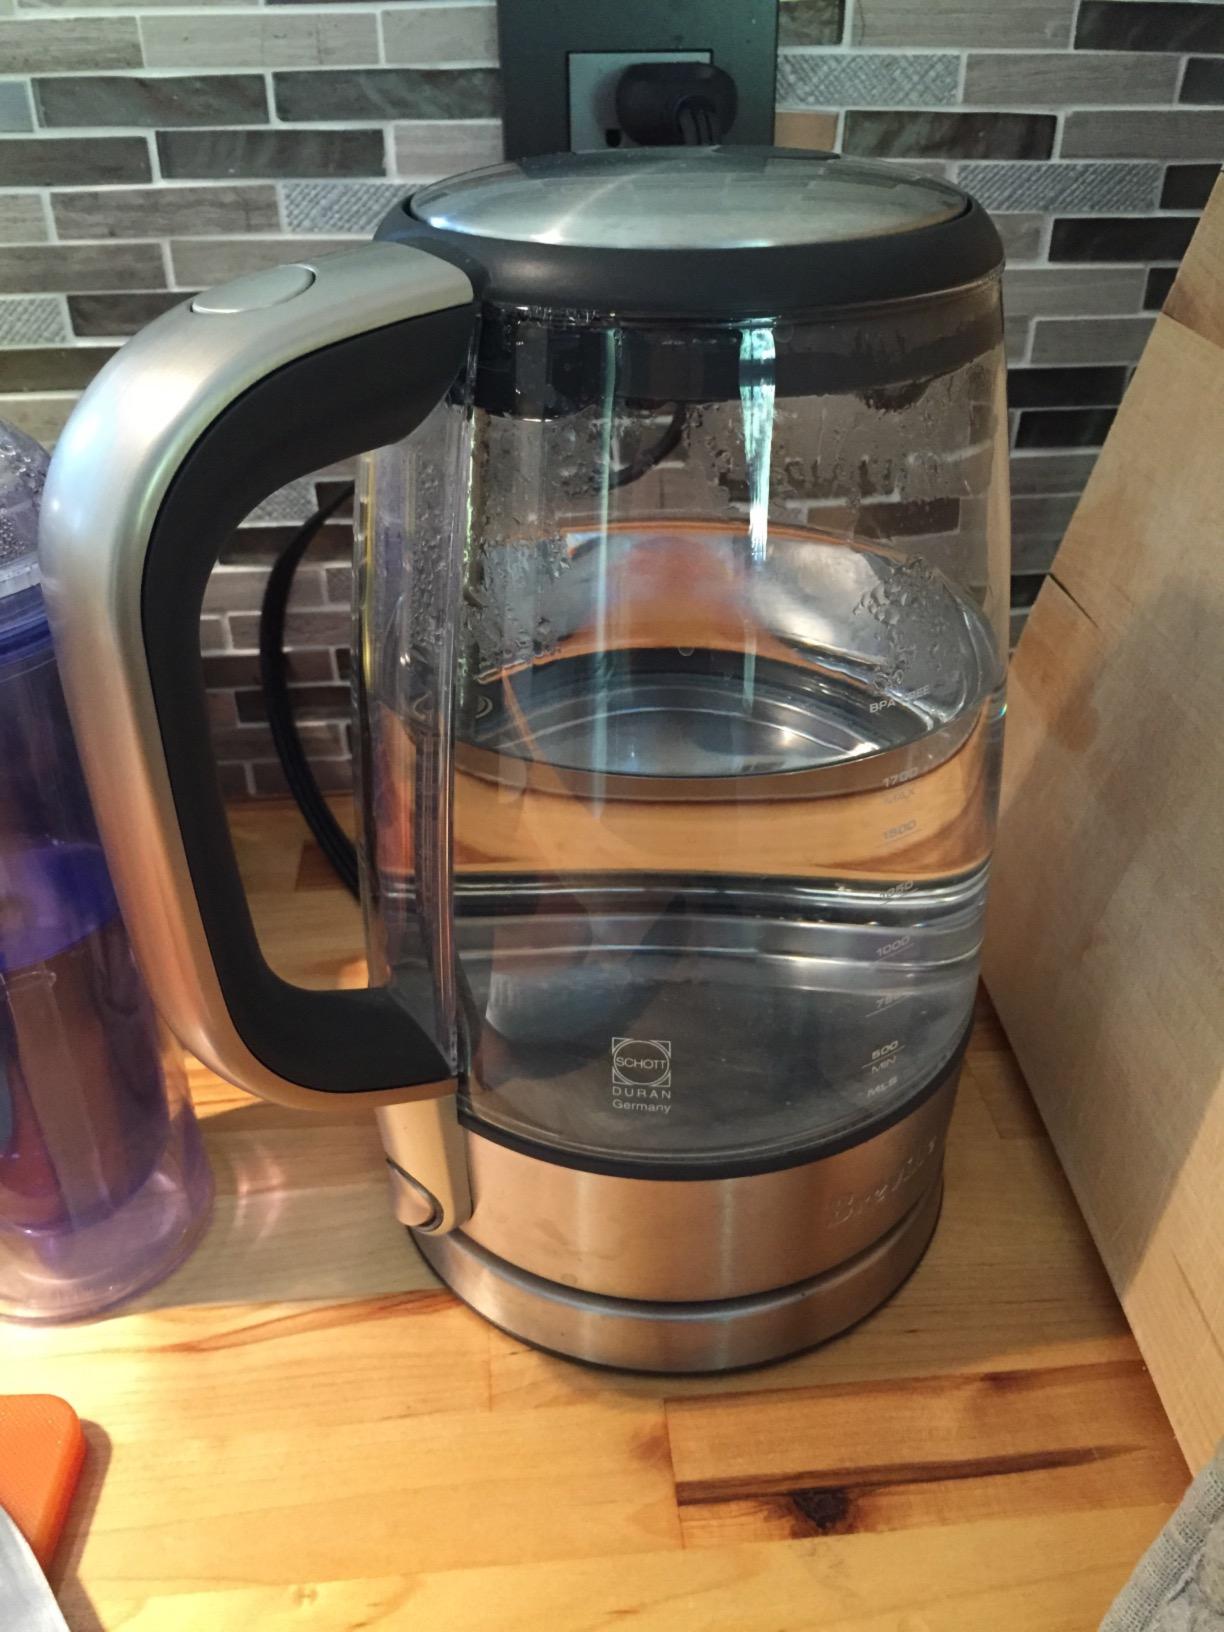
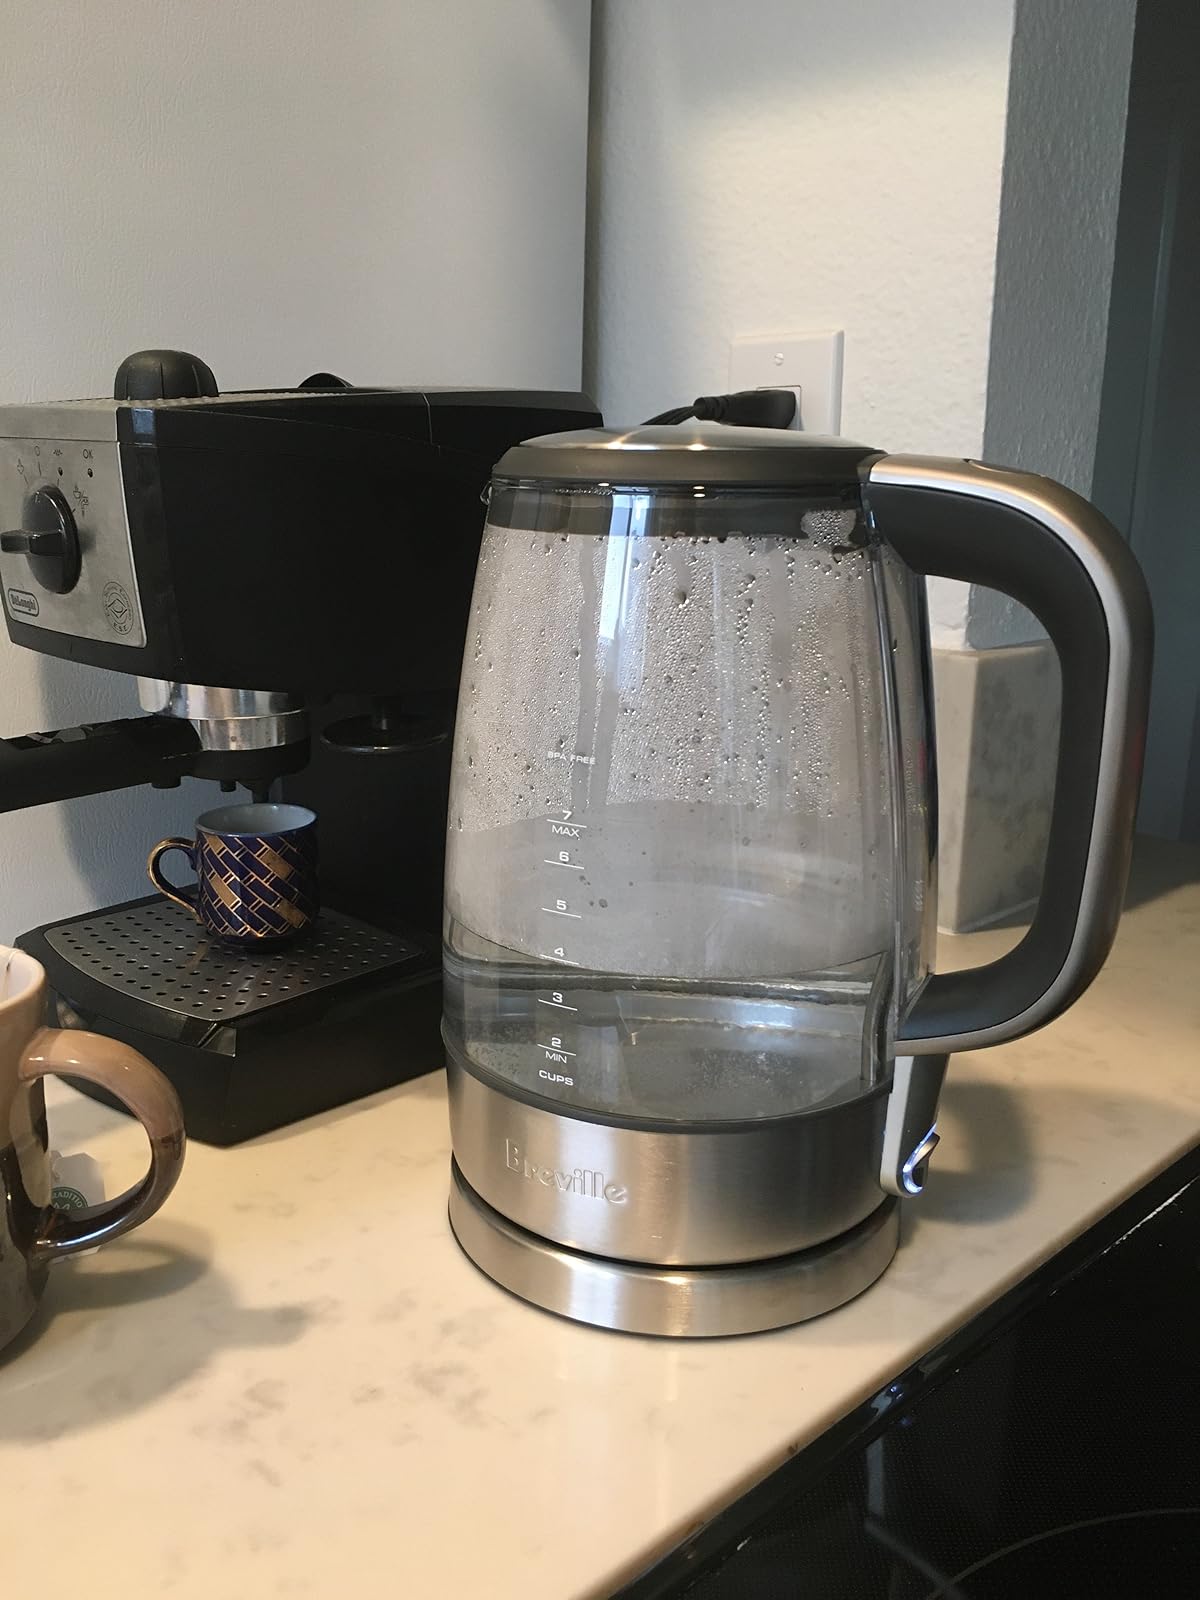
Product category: items_kettle
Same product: yes